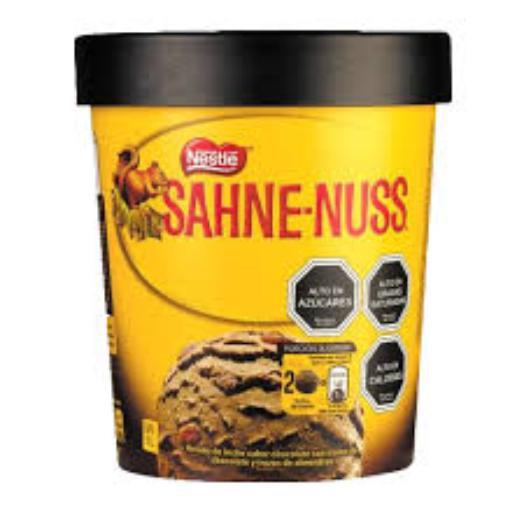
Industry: Food